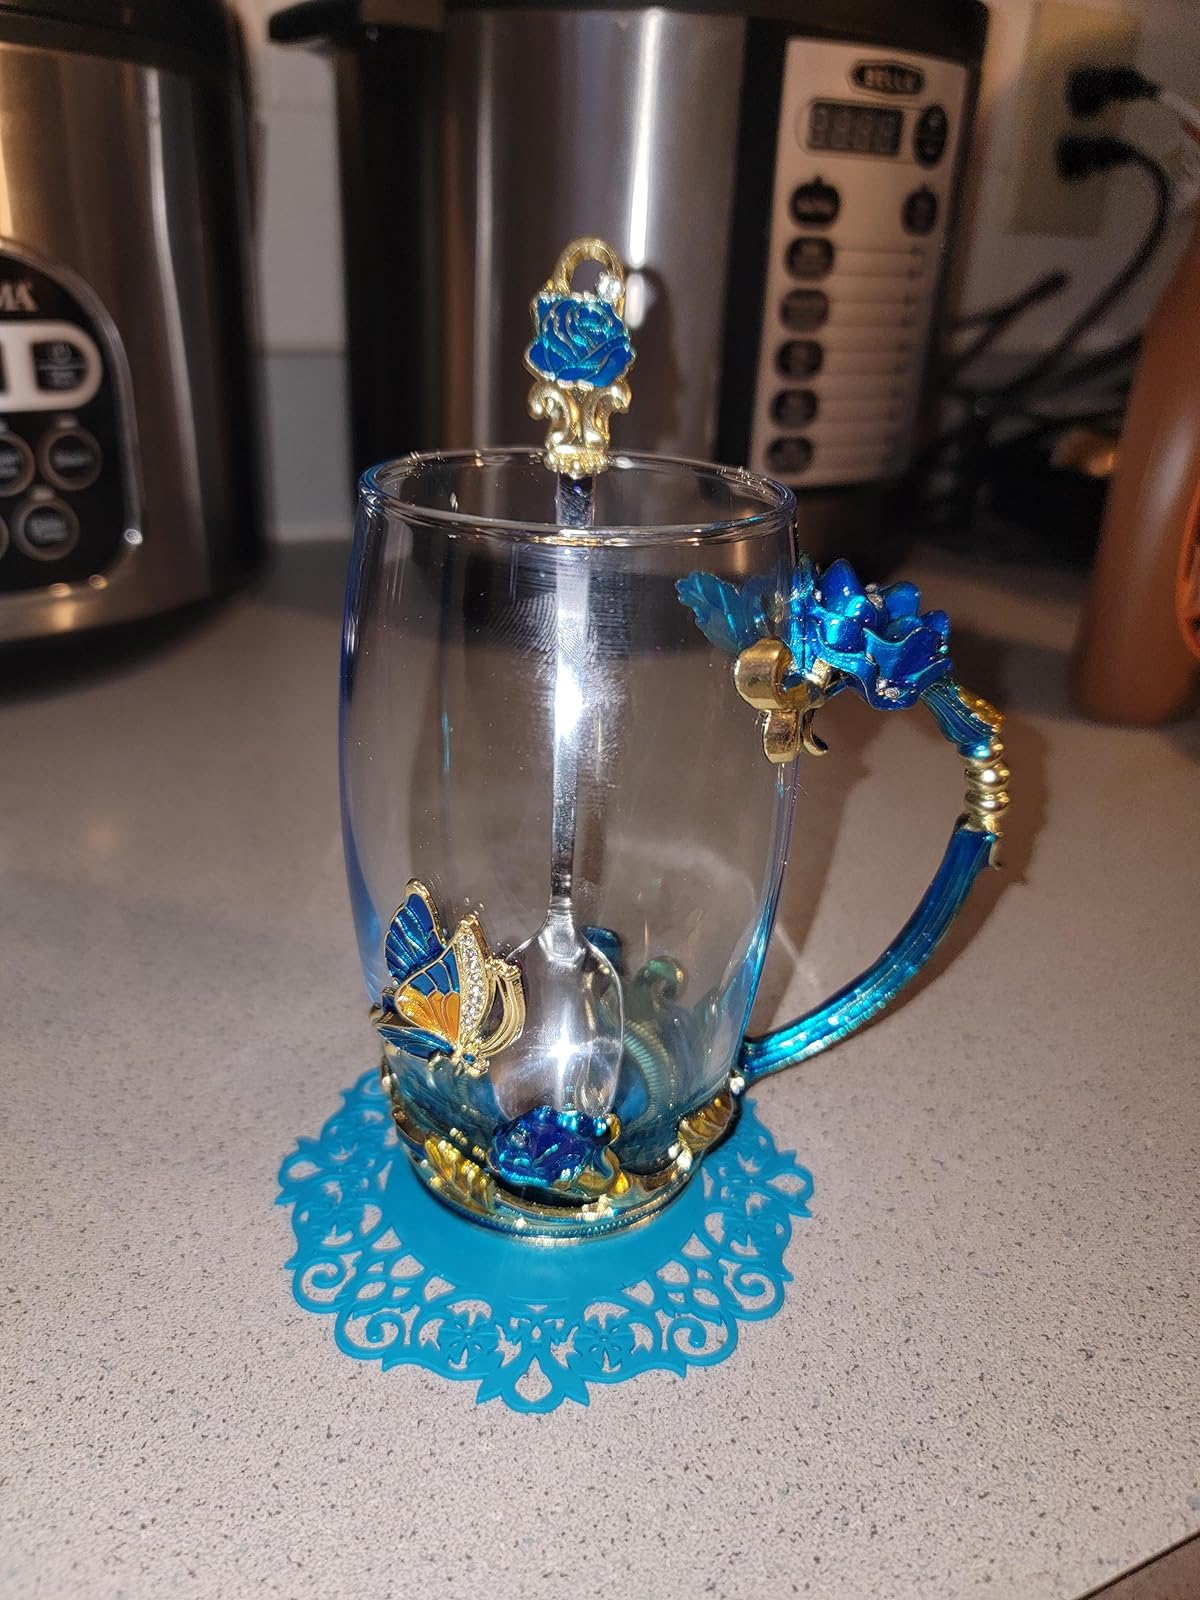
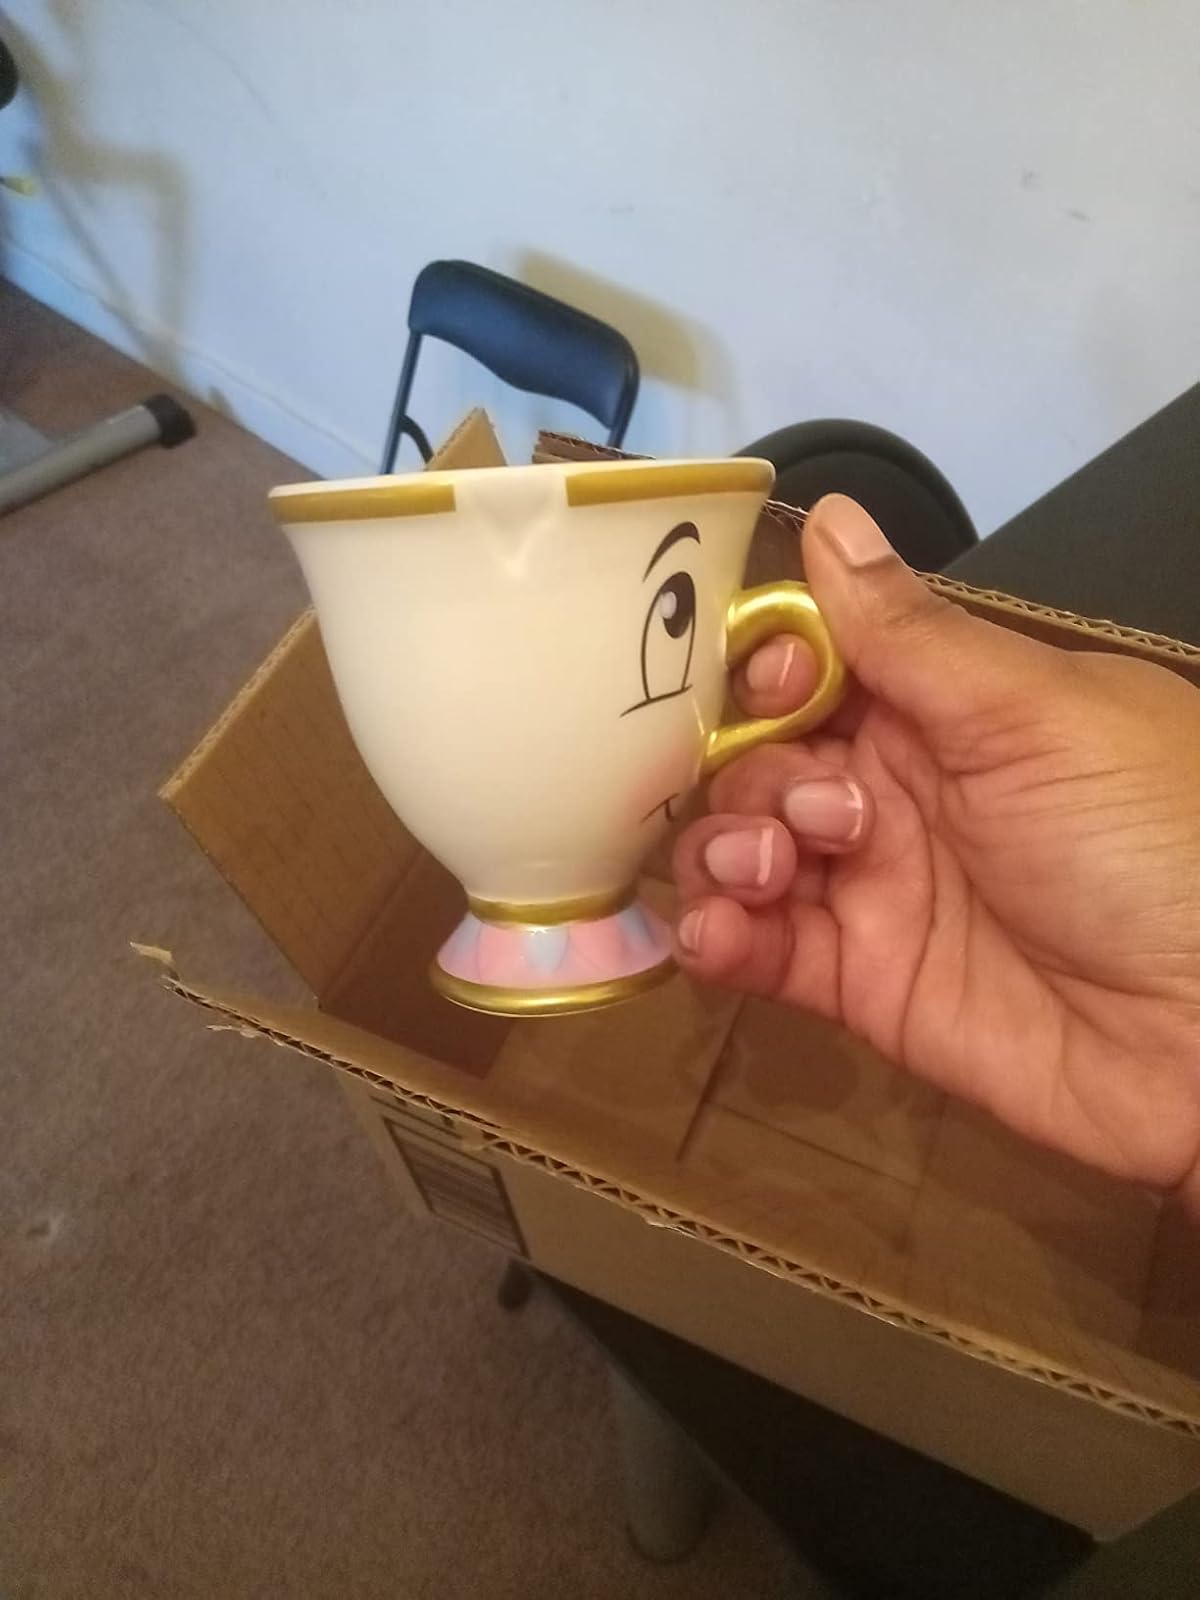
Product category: items_mug
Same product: no